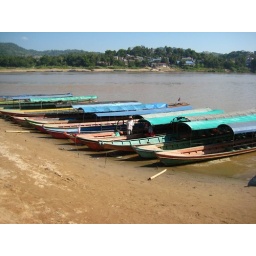
Leaving Thailand and making over the Mekong river in a small boat from Chiang Khong